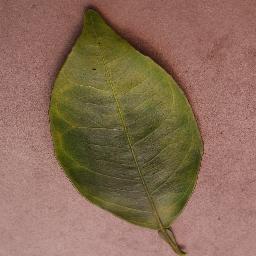
Label: Orange___Haunglongbing_(Citrus_greening)